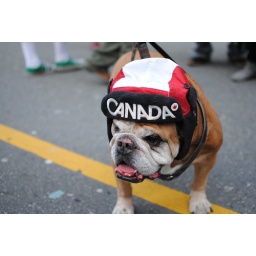
I saw this dog on Robson street in Vancouver while out celebrating the gold medal hockey win.